John N. Robinson

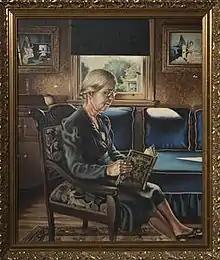
John N. Robinson, Woman Reading a Bible (Maude Jones), 1940, oil on canvas, 27 3/16 × 23 1/4 inches

Robinson was a realist who painted the people and places of his family home, his neighborhood, and the city in which he lived. Called "quiet and conscientious" and using an approach that was said to be founded on "sincerity and humility," he painted his sitters in a way that revealed their individual character. His work shows no resentment at the injustices he endured through loss of his parents while young and a life marked by poverty and the scourges of then-prevailing racial prejudice, but rather, as one critic said, brought "back the days of traditional family life, love, and happiness." Critics praised his technique but suggested that he tried to put too much detail into some of his work and in other cases he verged perilously close to sentimentality. A 1940 painting, Woman Reading a Bible (Maude Jones), shown at left, is considered to be one of Robinson's best portraits. It was commissioned by a woman who sold newspapers in downtown Washington. In 1994 Robinson said he invited her to his house but after she had sat for him several Sundays, she disappeared and he never saw her again.